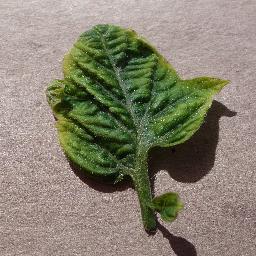
Label: Tomato___Tomato_Yellow_Leaf_Curl_Virus